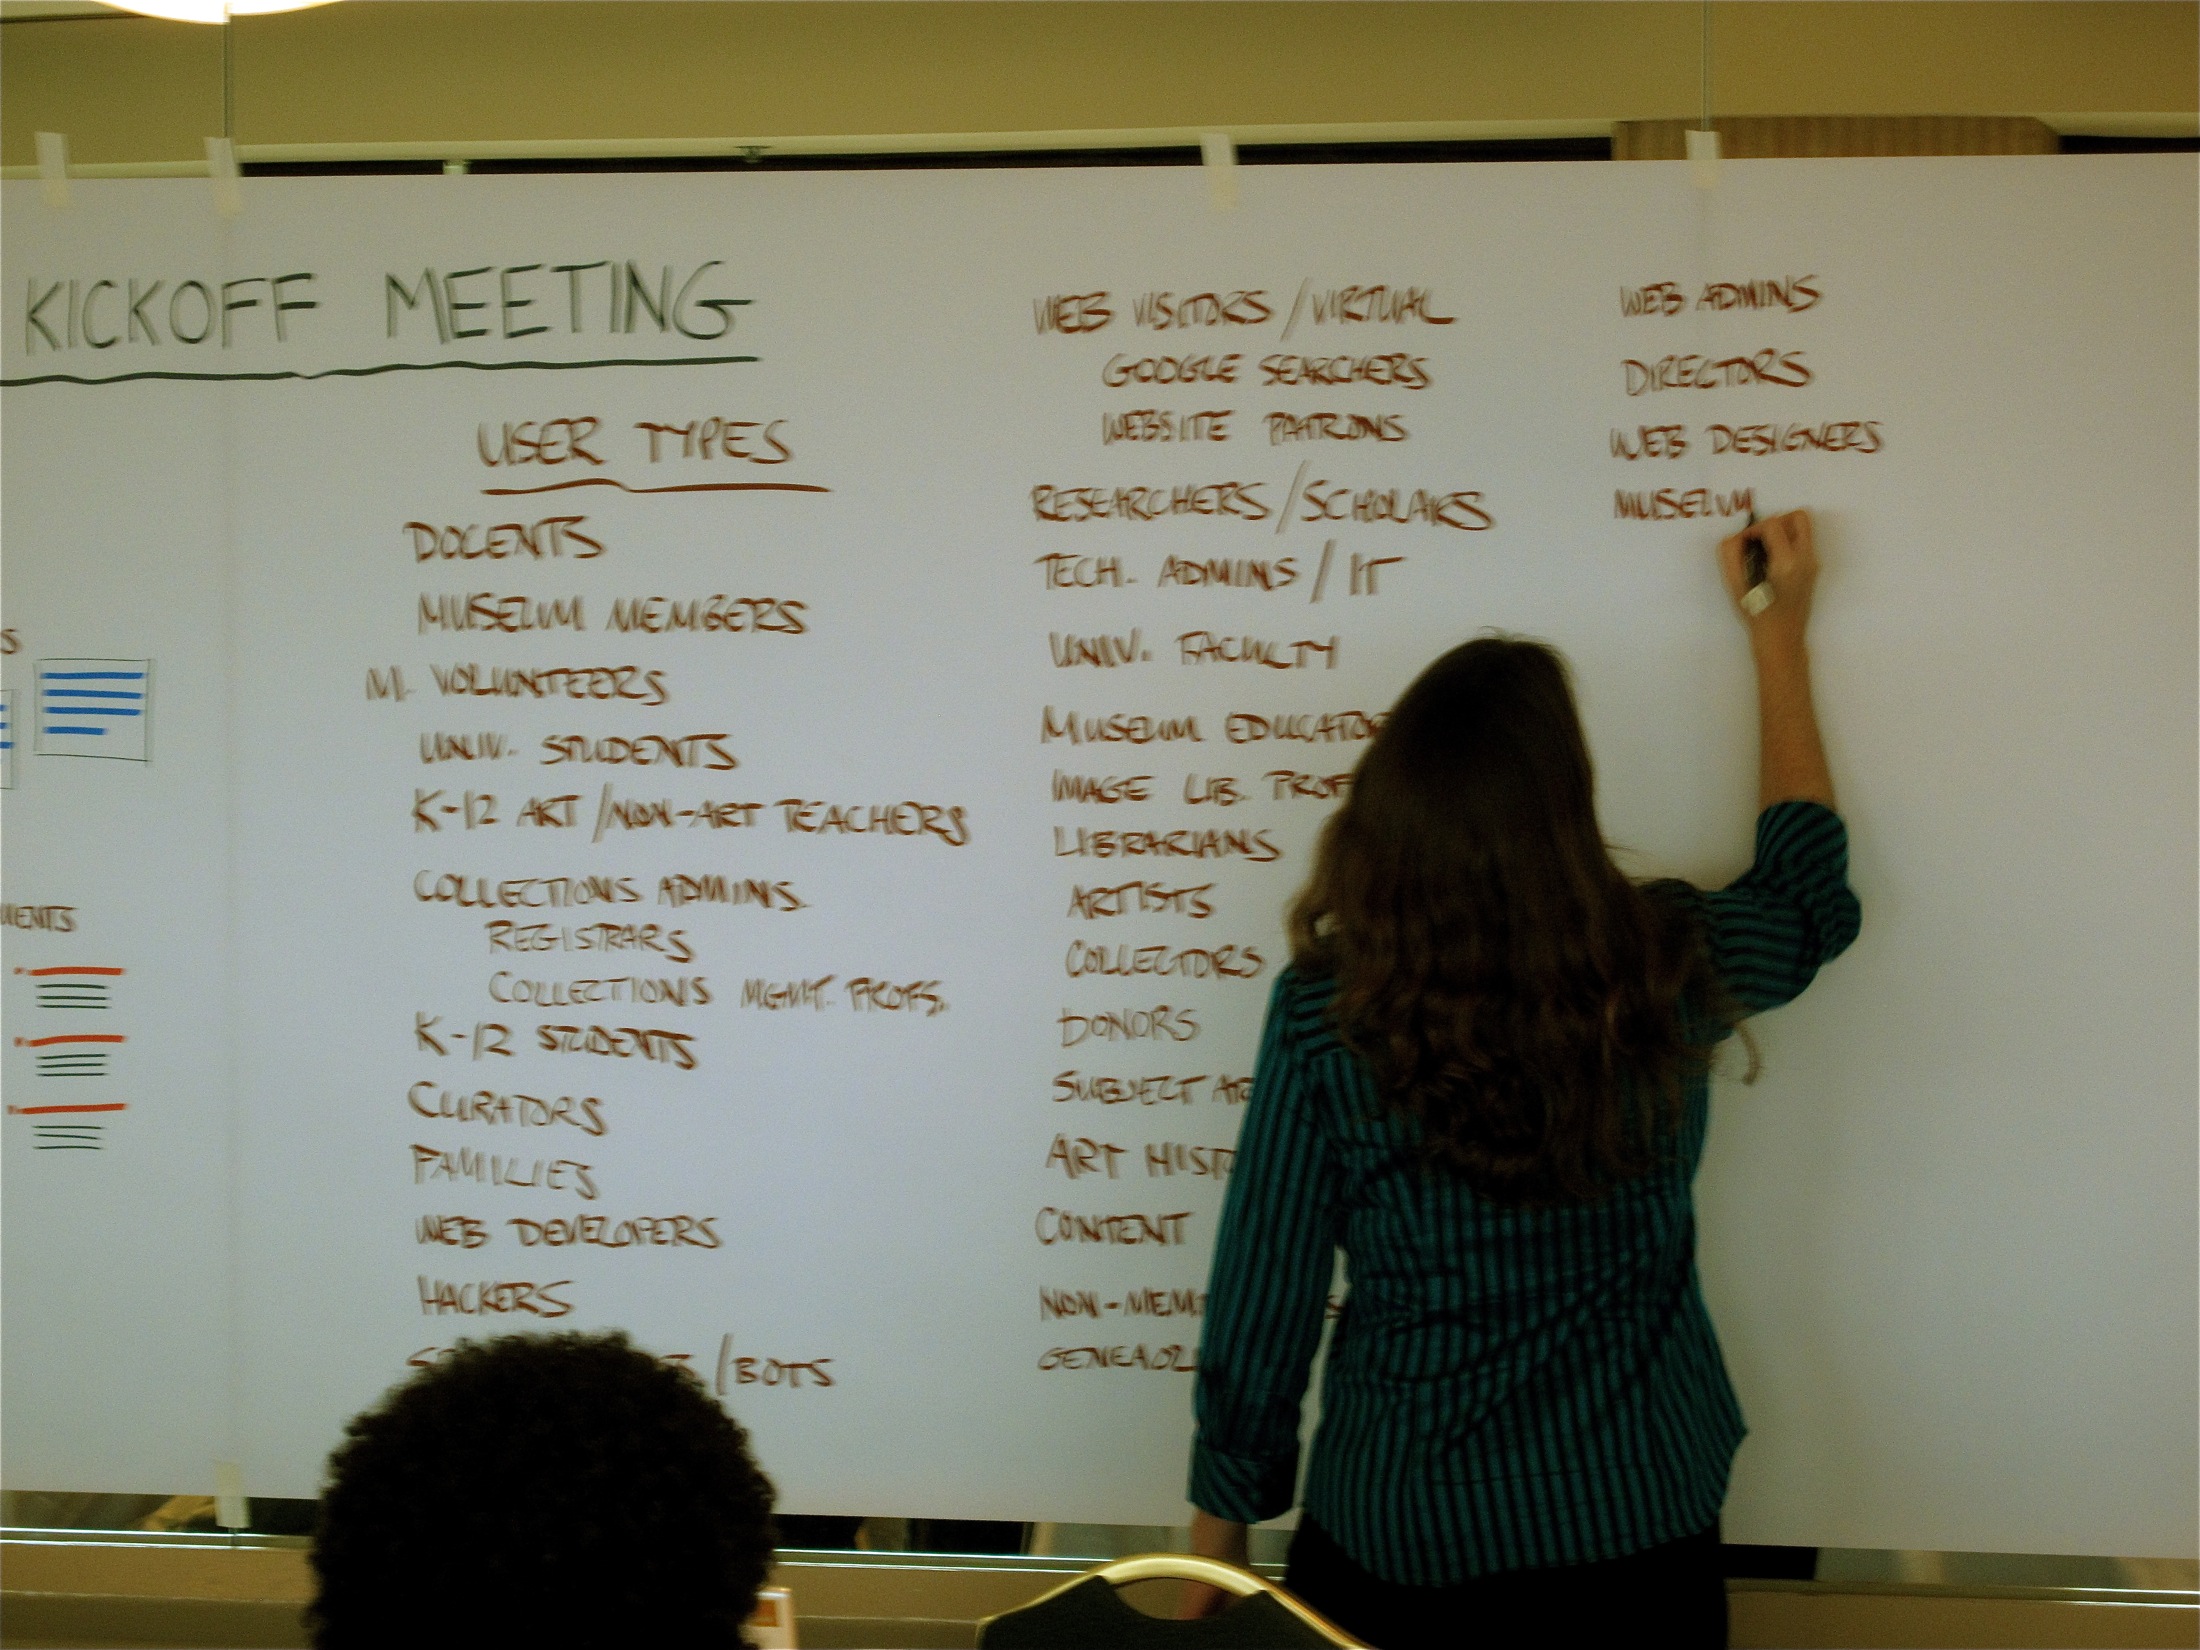
writing, education, sanfrancisco, lecture, presentation, steveinaction